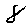
Label: 8